Cafu

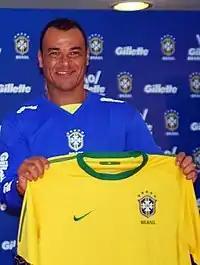
Cafu at a Gillette promotion with Brazil in 2010

Brazil endured a rocky qualification for the 2002 tournament, during which Cafu came under heavy criticism from coach Vanderlei Luxemburgo, who stripped him of the team captaincy after he was sent off in a qualifier against Paraguay. Shortly after that, however, Luxemburgo was out of a job, and replacement Luiz Felipe Scolari made Emerson his new choice for captain. However, Emerson missed the cut after he dislocated his shoulder in training, which allowed Cafu to regain the armband. After Brazil defeated Germany 2–0 in the final match (Cafu's third consecutive World Cup final), he stood on the victory podium during the postmatch celebration and, as he raised the World Cup trophy, shouted to his wife, ""Regina, eu te amo!"" ("Regina, I love you!"). Cafu had also written "100% Jardim Irene" on his shirt as an homage to his upbringing. Three days after World Cup victory, Cafu spent some time in Bangu on Amanajó Street alongside former Bangu AC coach and notable fan Pombo and his cousin, a long time Cafu's friend.